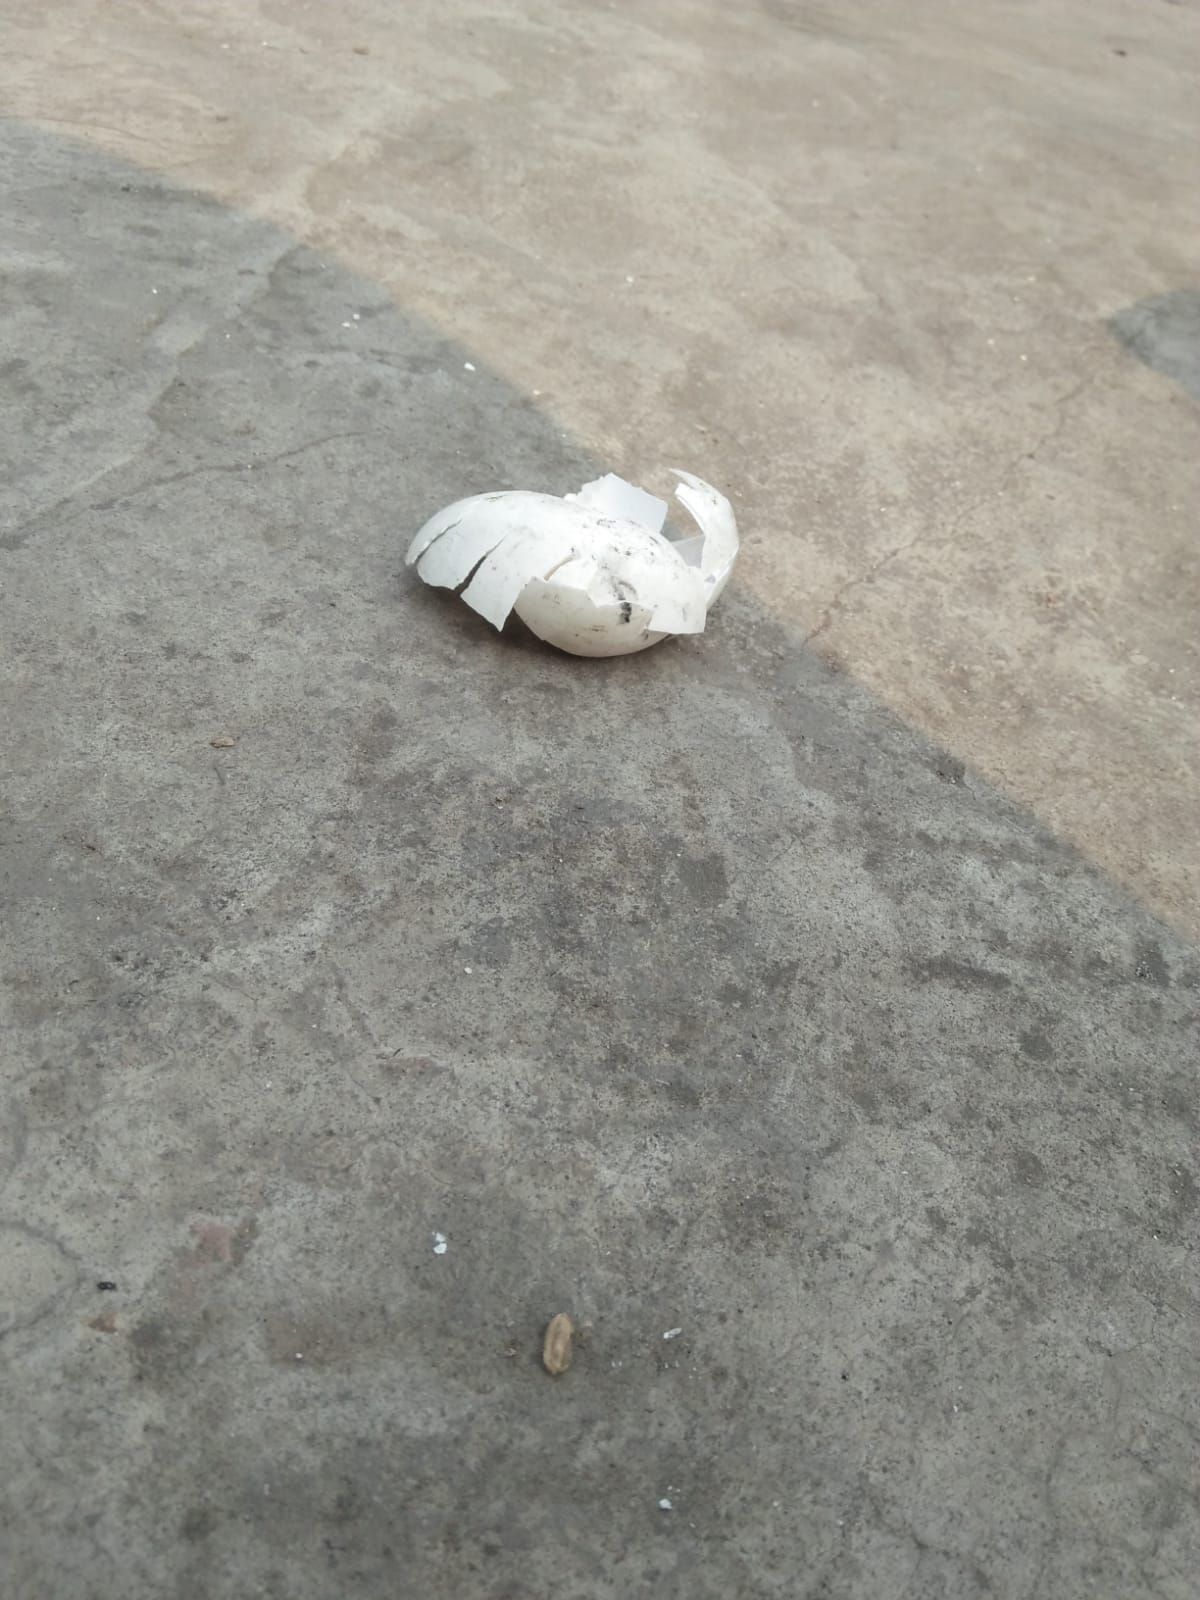
Label: eggshells